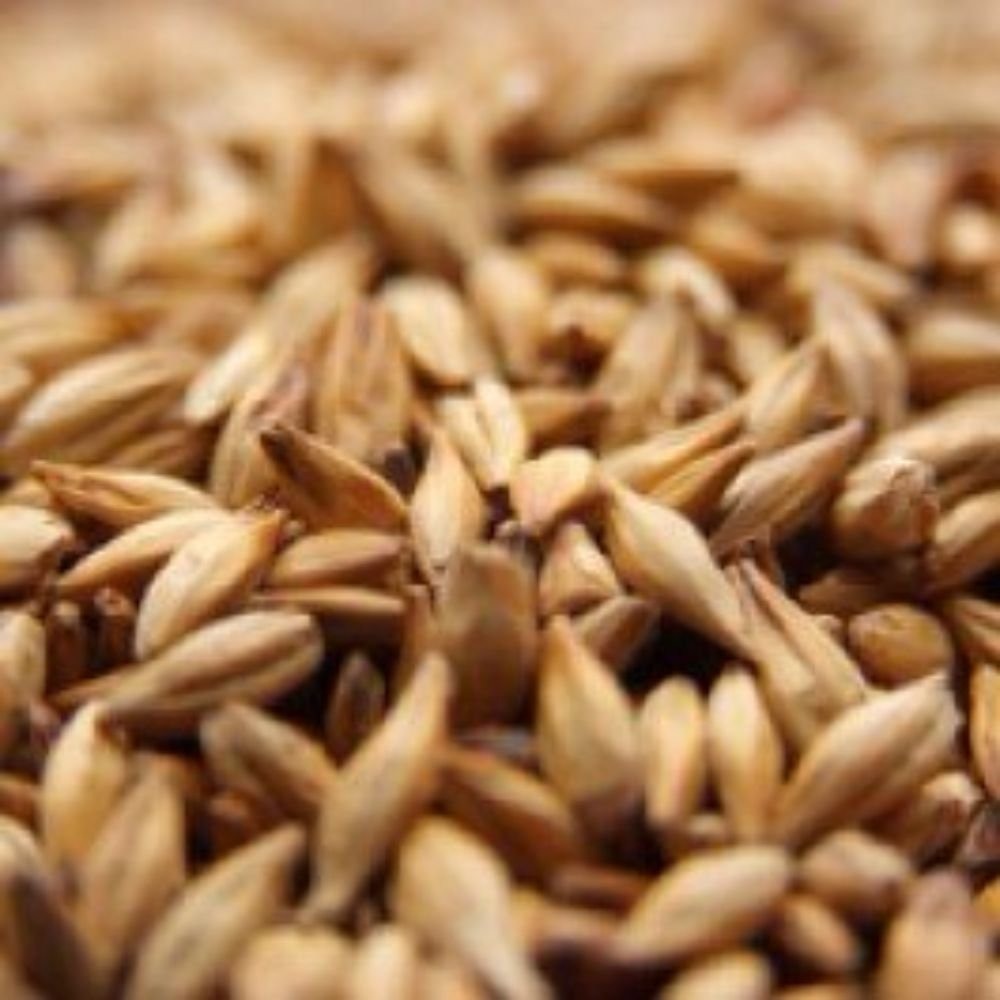
Item Name: Weyermann CaraMunich Type 3 Malt 1 lb
Bullet Point 1: Crystal malt from Germany
Bullet Point 2: 53 - 60 Lovibond
Bullet Point 3: Usage: 10% max
Product Description: Weyermannr CARAMUNICHr Type 3 is a drum-roasted caramel malt made from two-row, German barley. It contributes dark amber to copper hues, and adds a rich malt accent with notes of biscuit and an intense caramel aroma. Caramel malts also add body and improve head retention. Use wherever its characteristic affect is desired. It is suitable for use in all styles of beer.
Value: 1.0
Unit: LB

Price: 12.62